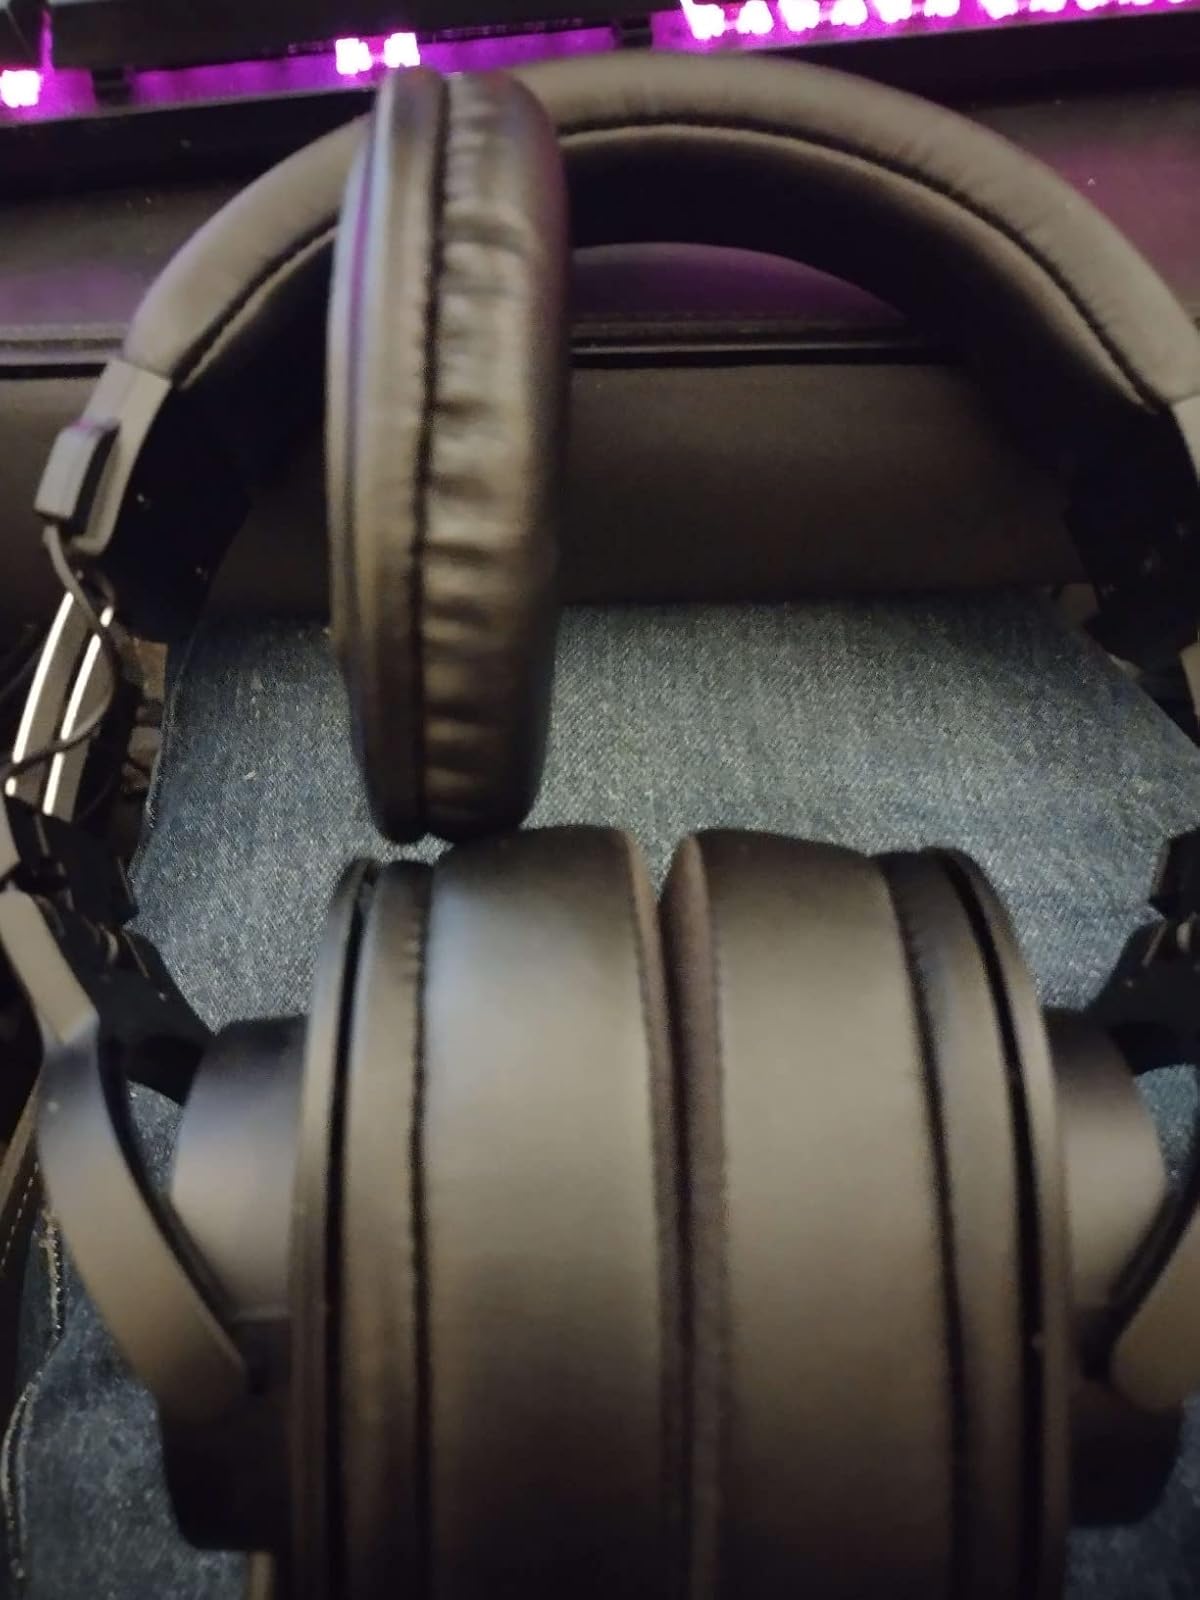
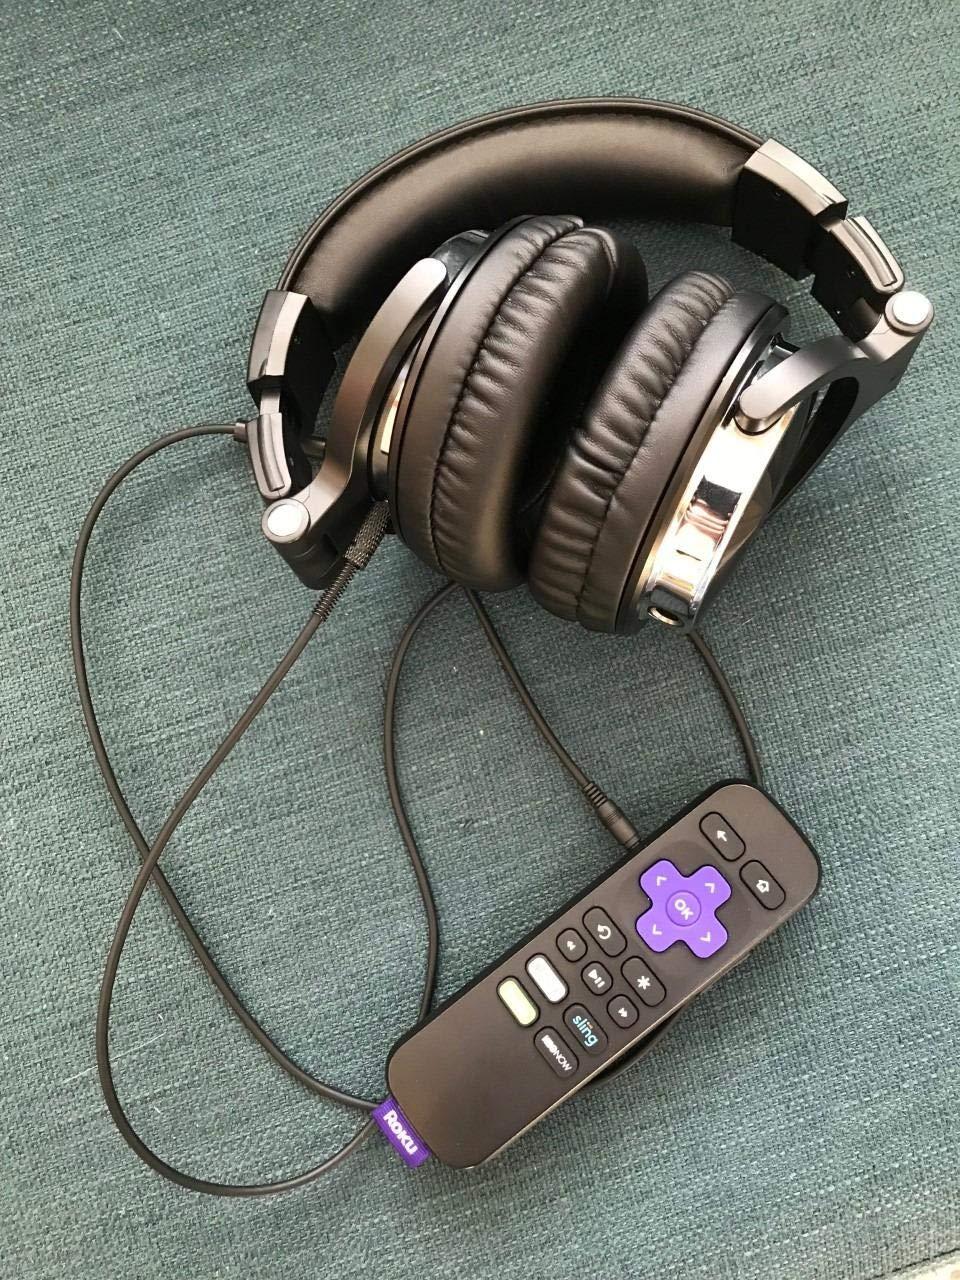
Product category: headphones
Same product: no